List of historic properties in Yuma, Arizona

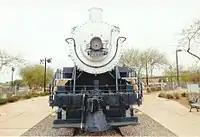
1907-Southern Pacific Railroad Locomotive X2521

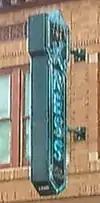
1926 Kress Building sign

The area where the city of Yuma is located was once occupied by the Yuma tribe, also known as the Quechan. Hernando de Alarcón and Melchior Diaz were Spanish Conquistadors who in 1540 visited the area during the Spanish colonial expeditions. They believed that the narrow crossing of the Colorado River would be ideal for the establishment of a city.